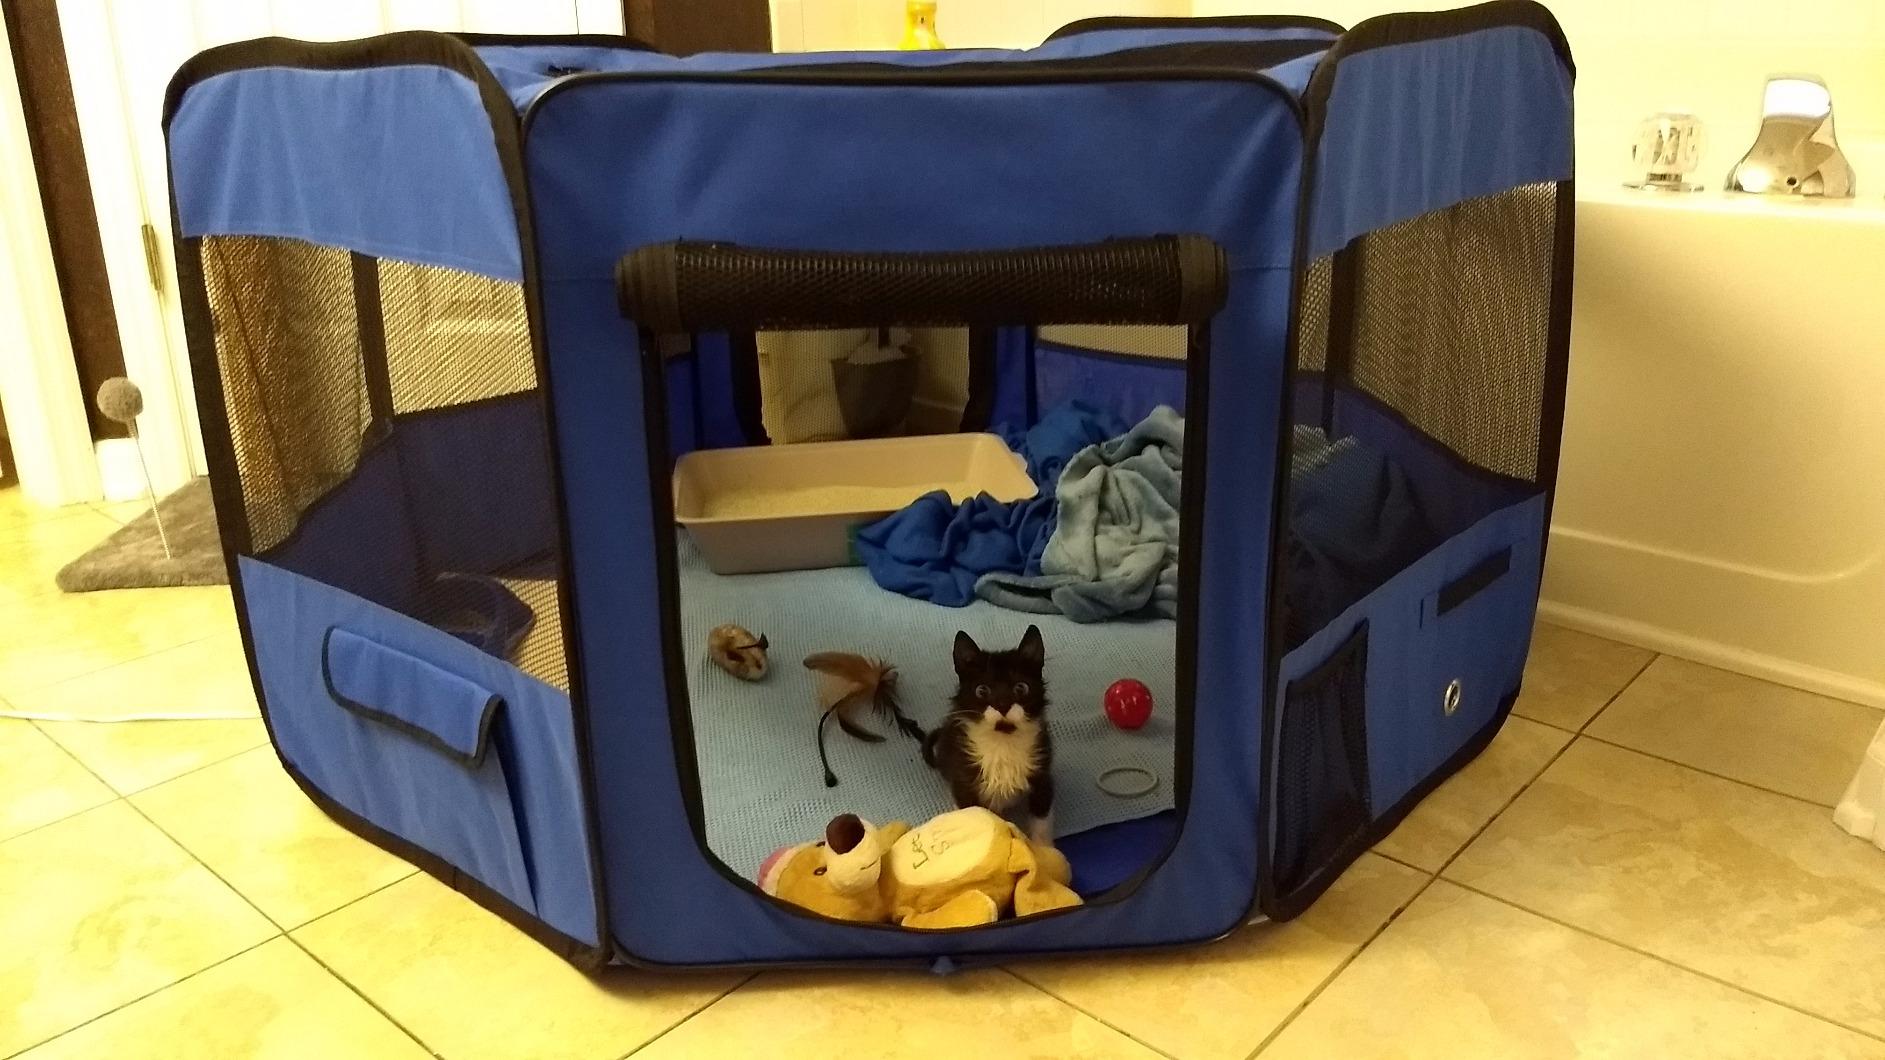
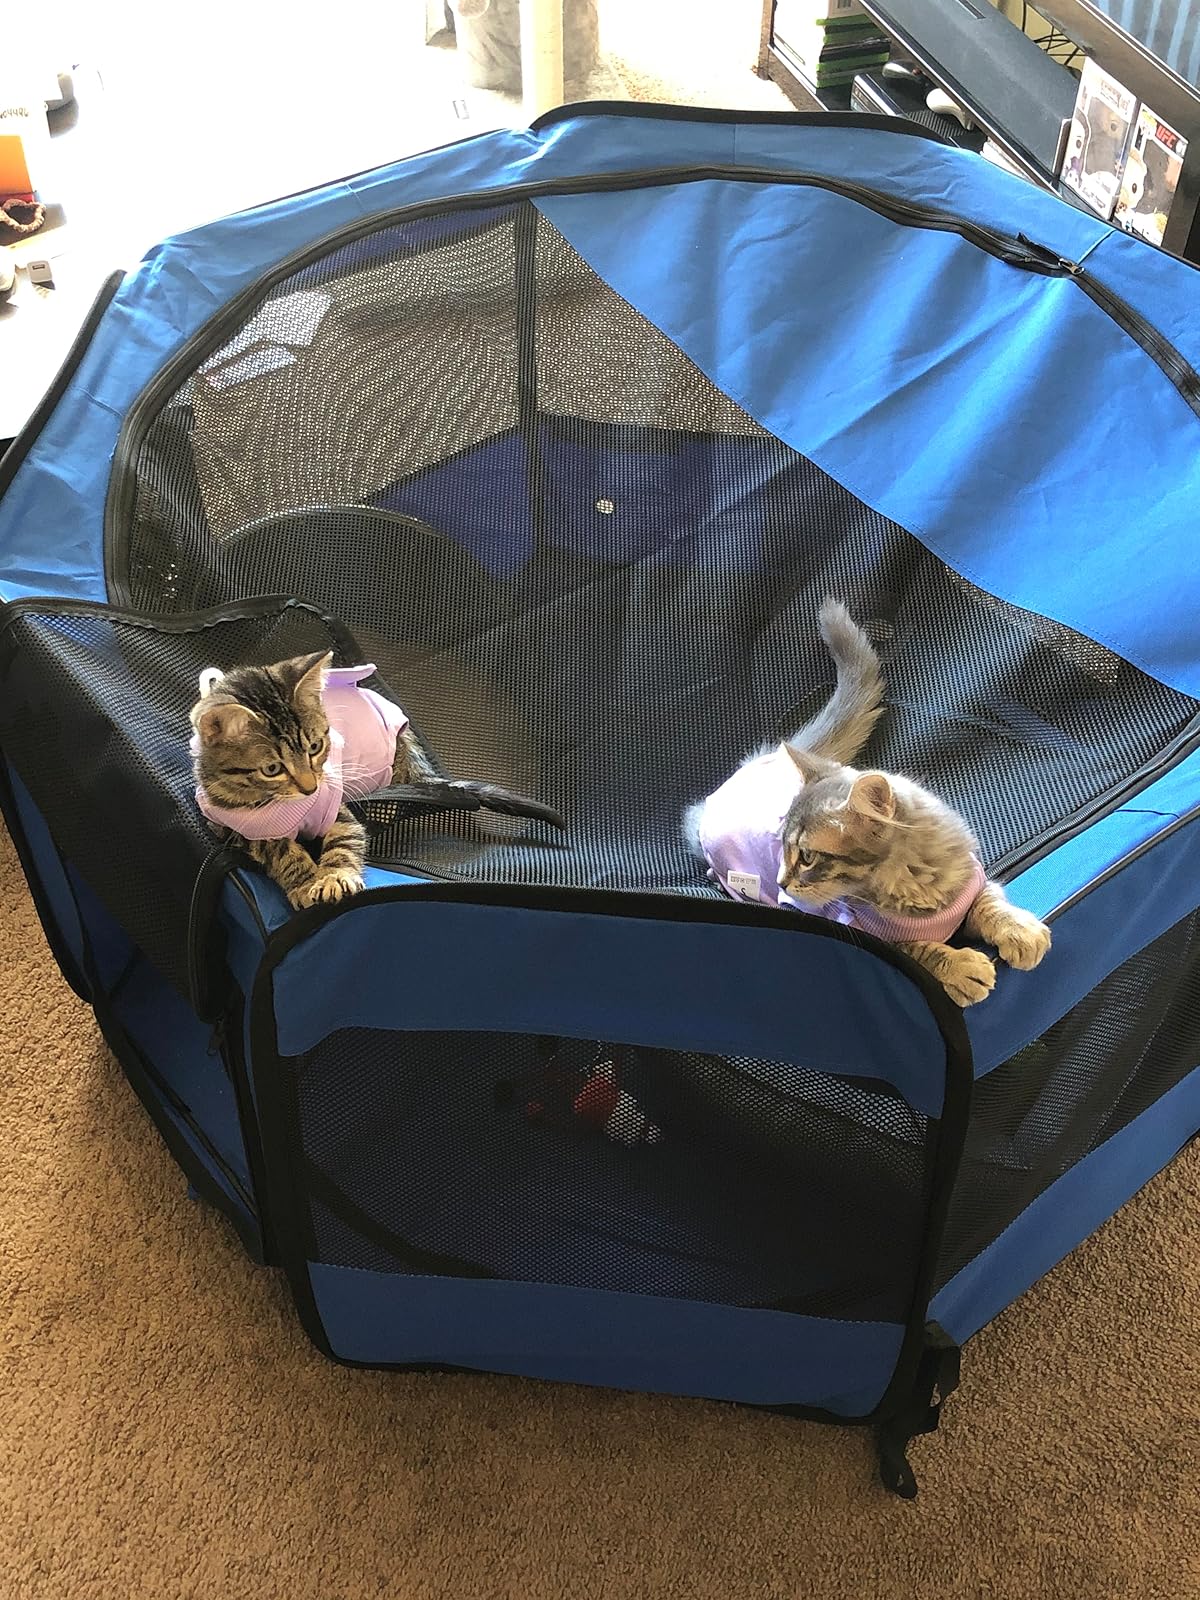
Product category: items_kennel
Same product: yes